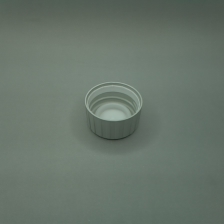
Color: silver/gray
Cap type: standard cap